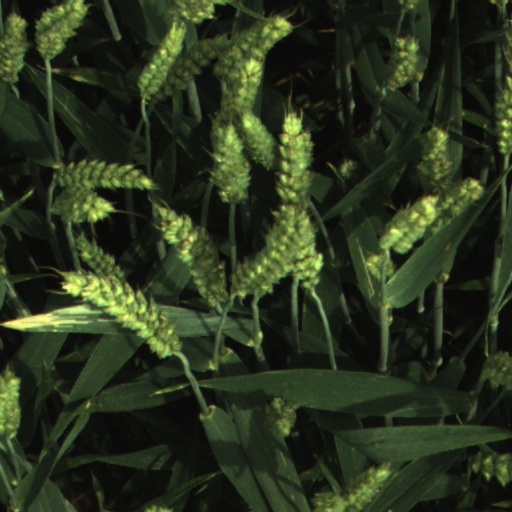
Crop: wheat